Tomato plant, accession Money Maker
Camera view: horizontal (90 deg, fisheye); turntable rotation: 300 degrees
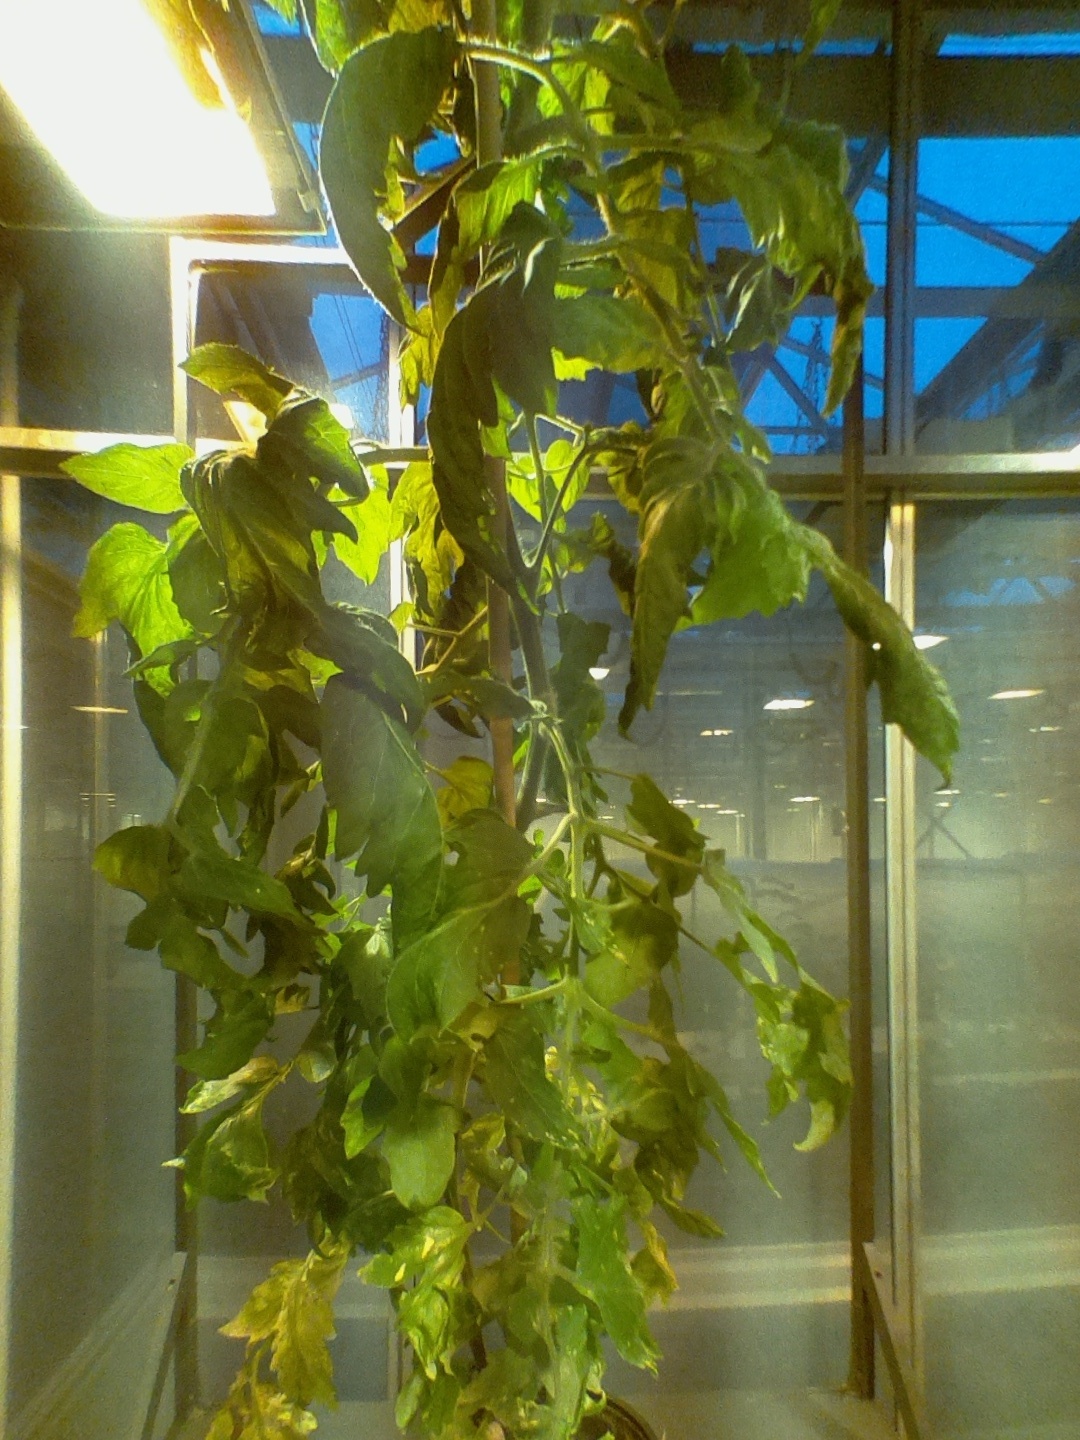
BBCH growth stage 72: 20%-30% of final fruit size